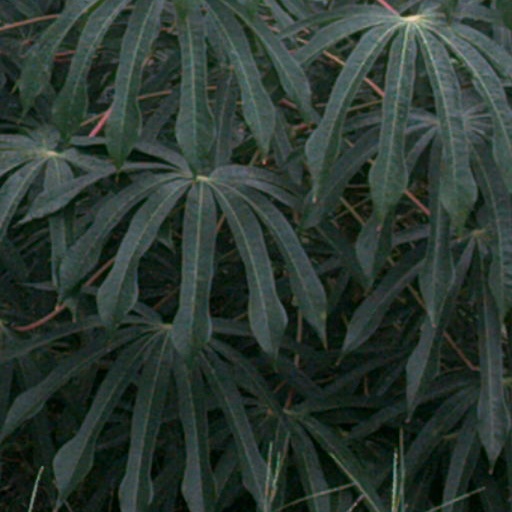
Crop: cassava